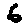
Label: 6